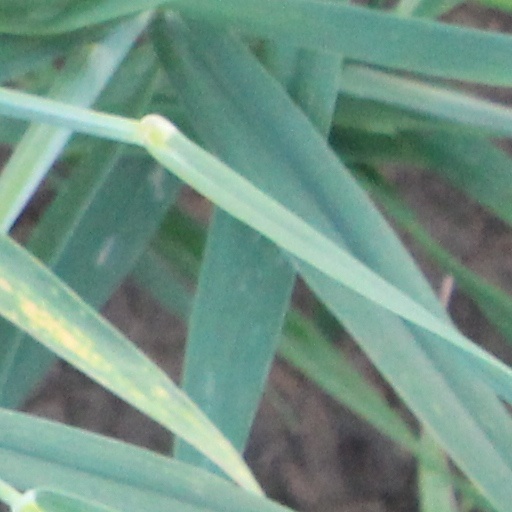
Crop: wheat